Cheadle Center for Biodiversity and Ecological Restoration

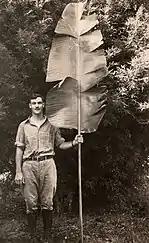
Vernon Cheadle, the Chancellor of UCSB 1963–1977, was a botanist focused on the examination of the anatomical and phylogenetic specialization of vessels in monocotyledons.

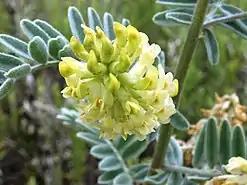
The Ventura marsh milk-vetch, a plant thought to be extinct for 30 years, is being reintroduced by CCBER.

In 1954, a UCSB faculty member, Dr. Cornelius H. Muller, founded a herbarium to be used for research and teaching. Another faculty member, Mary Erickson, founded a vertebrate collection with similar goals. In 1995, the two facilities merged to become the Museum of Systematics and Ecology (MSE). In 2005, MSE teamed up with the UCSB ecological restoration program, whose director was Wayne Ferren, to become CCBER. CCBER's first director was Jennifer Thorsch, a botanical researcher at UCSB.